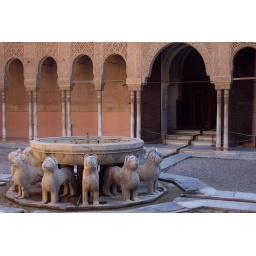
You can tell the time by which lion is spouting water from the fountain (when it works)